New Zealand giraffe weevil

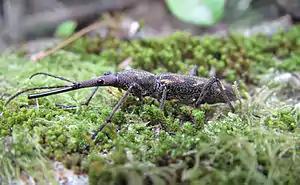
Female New Zealand giraffe weevil

This species was described by the Danish entomologist Johan Christian Fabricius in 1775, from specimens collected by Joseph Banks in 1769 on Cook's first voyage to New Zealand, presumably from Ship Cove in Queen Charlotte Sound. Fabricius described the smaller females as a different species, "Curculio assimilis", but suspected they were the males of what he named "Curculio" "barbicornis" (later moved to its own genus, "Lasiorhynchus"). His specimens are now in the Banks Collection of the Natural History Museum, London, and the Fabricius Collection in the Natural History Museum of Denmark.